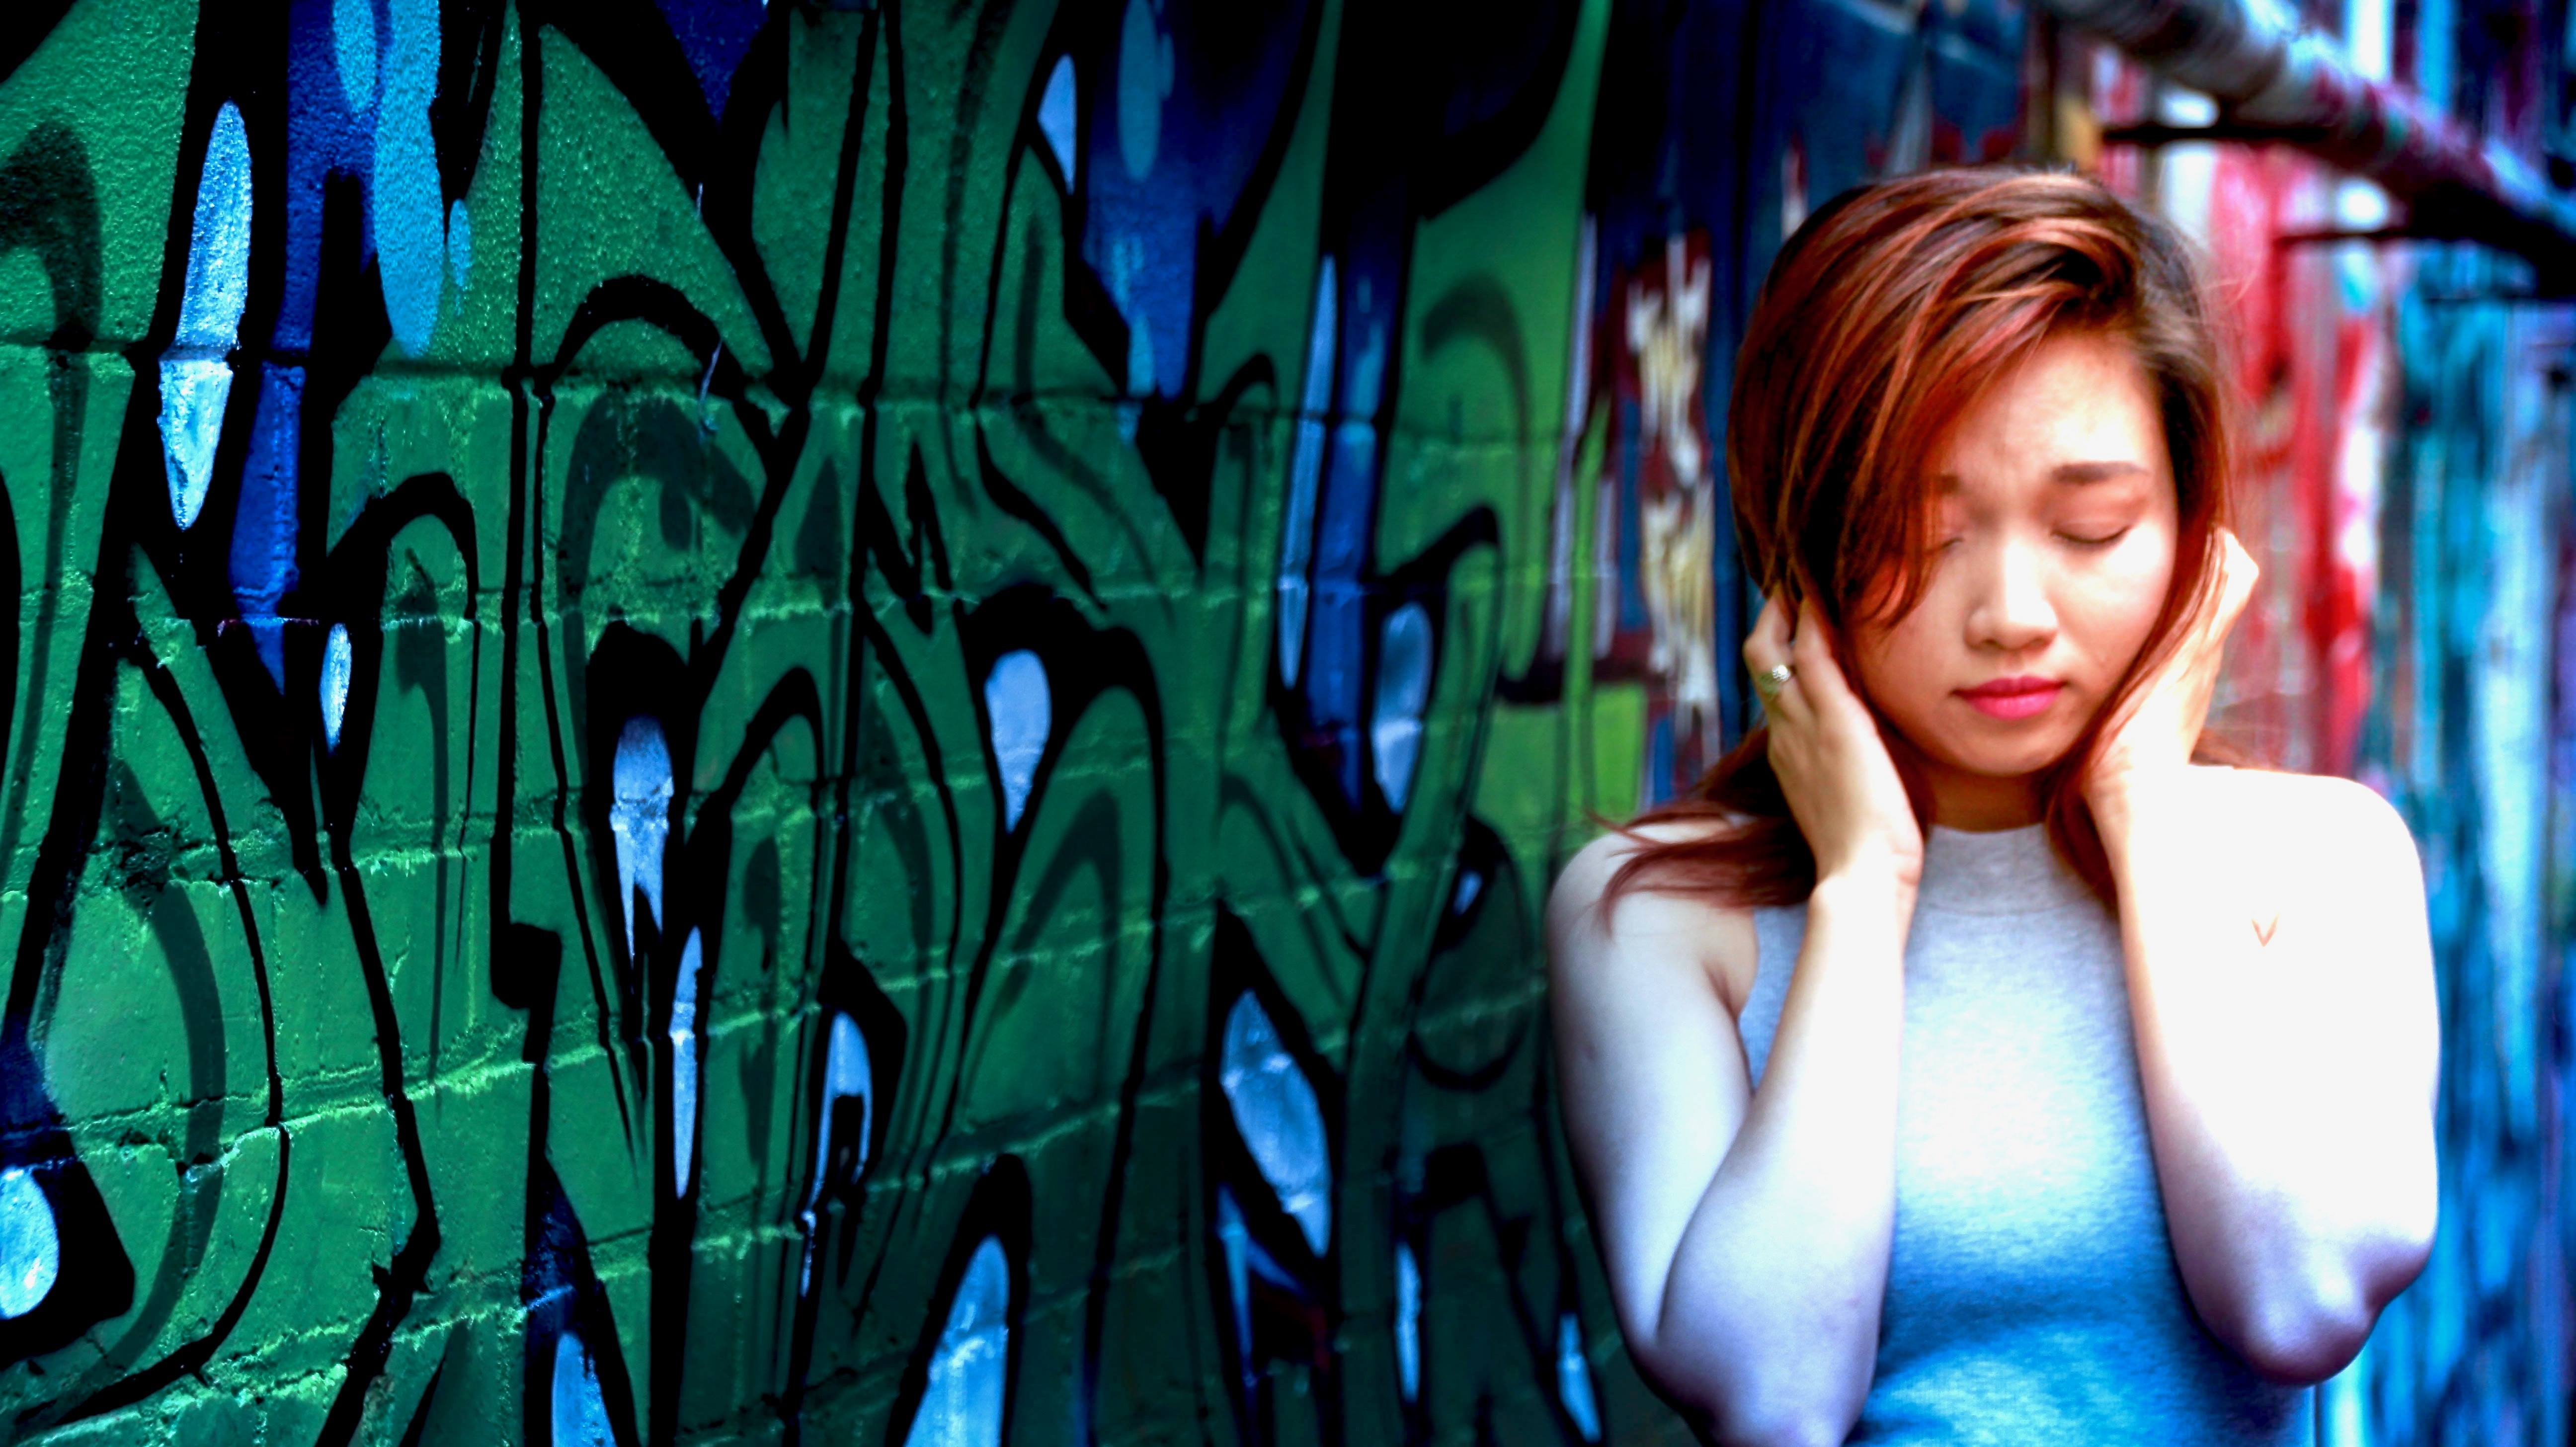
color, blue, snapshot, anime, screenshot, computer wallpaper